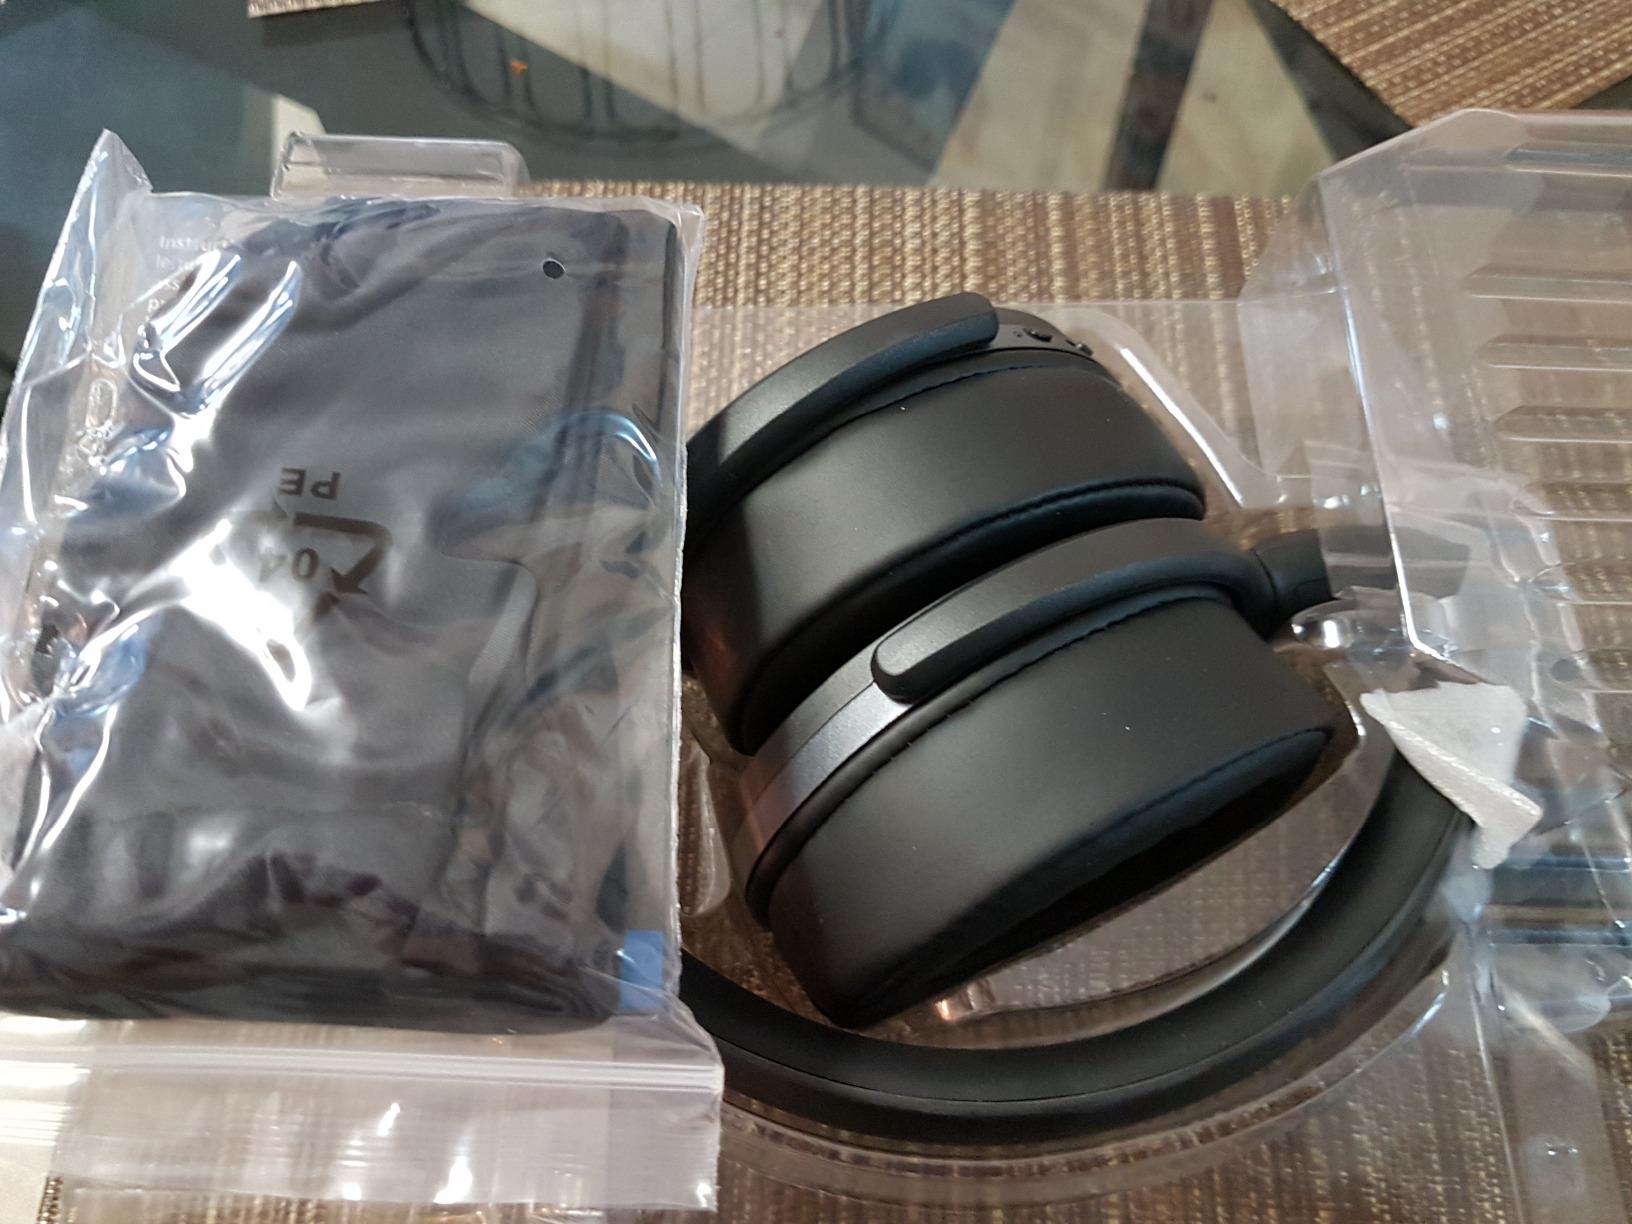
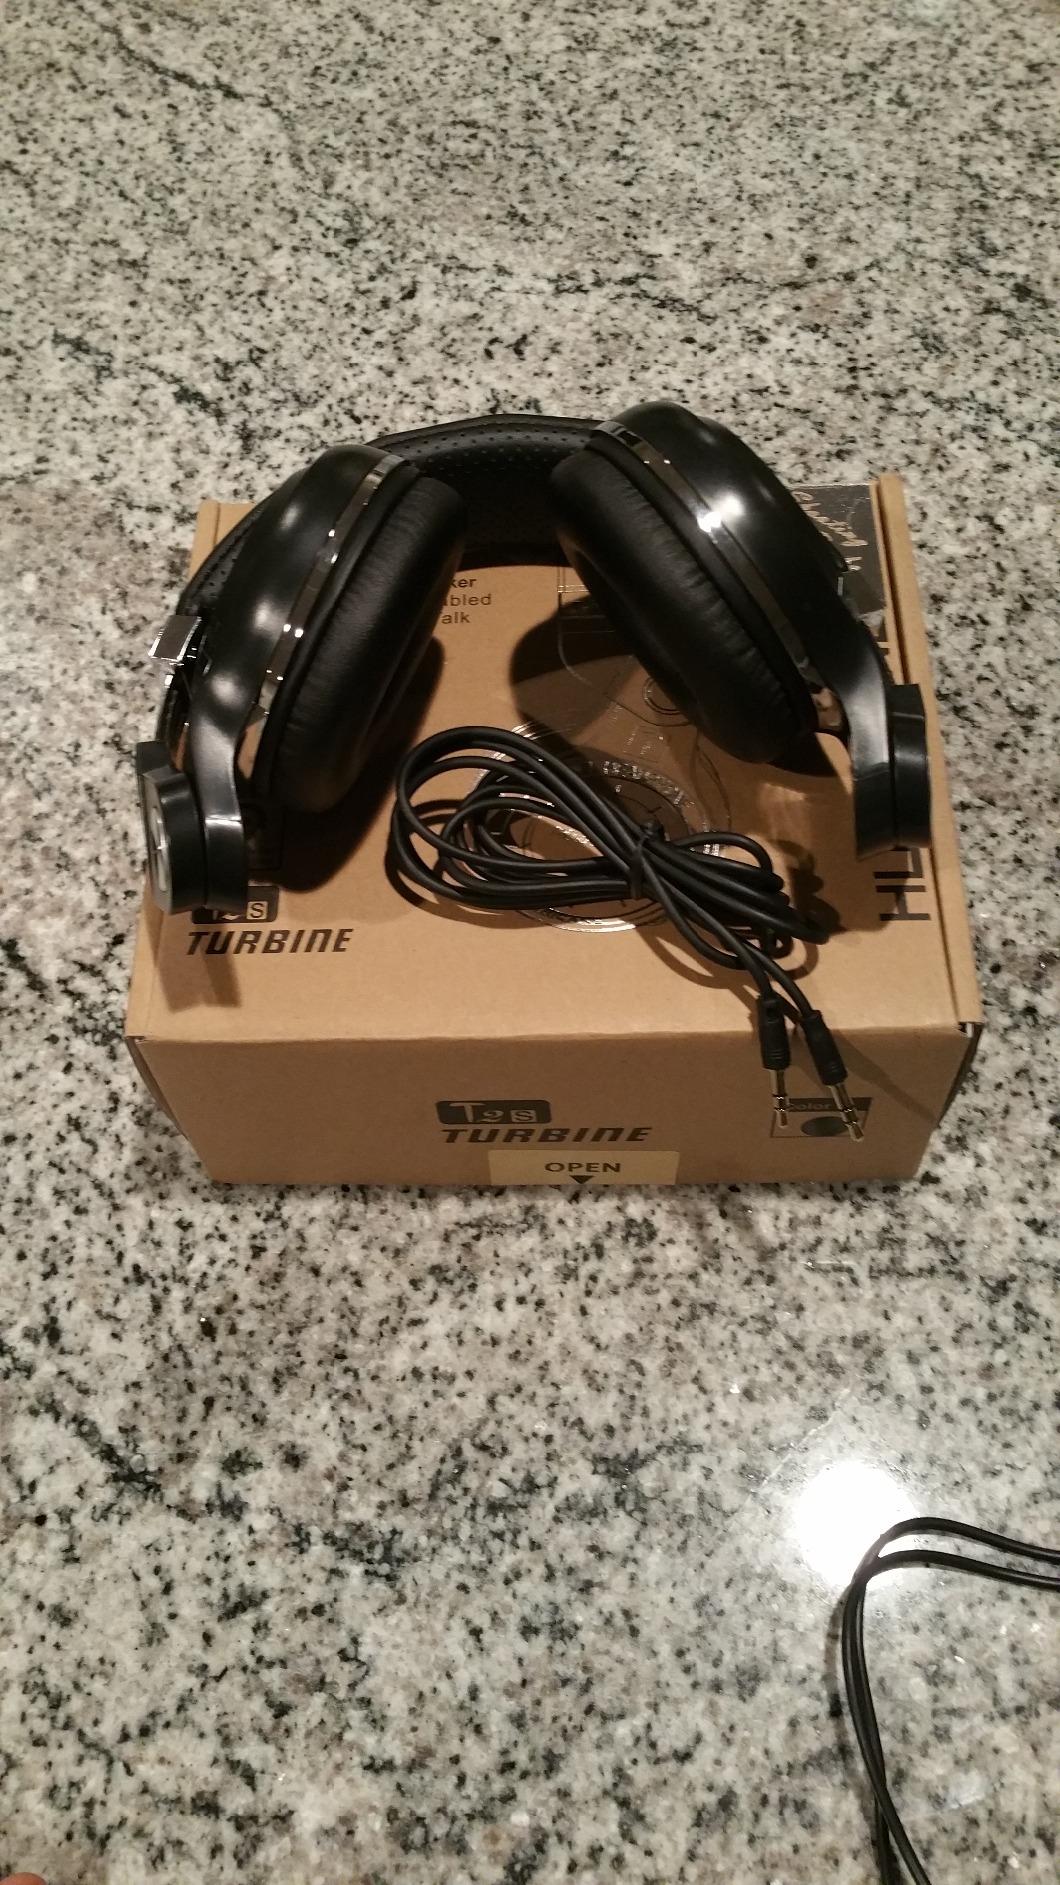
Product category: headphones
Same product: no